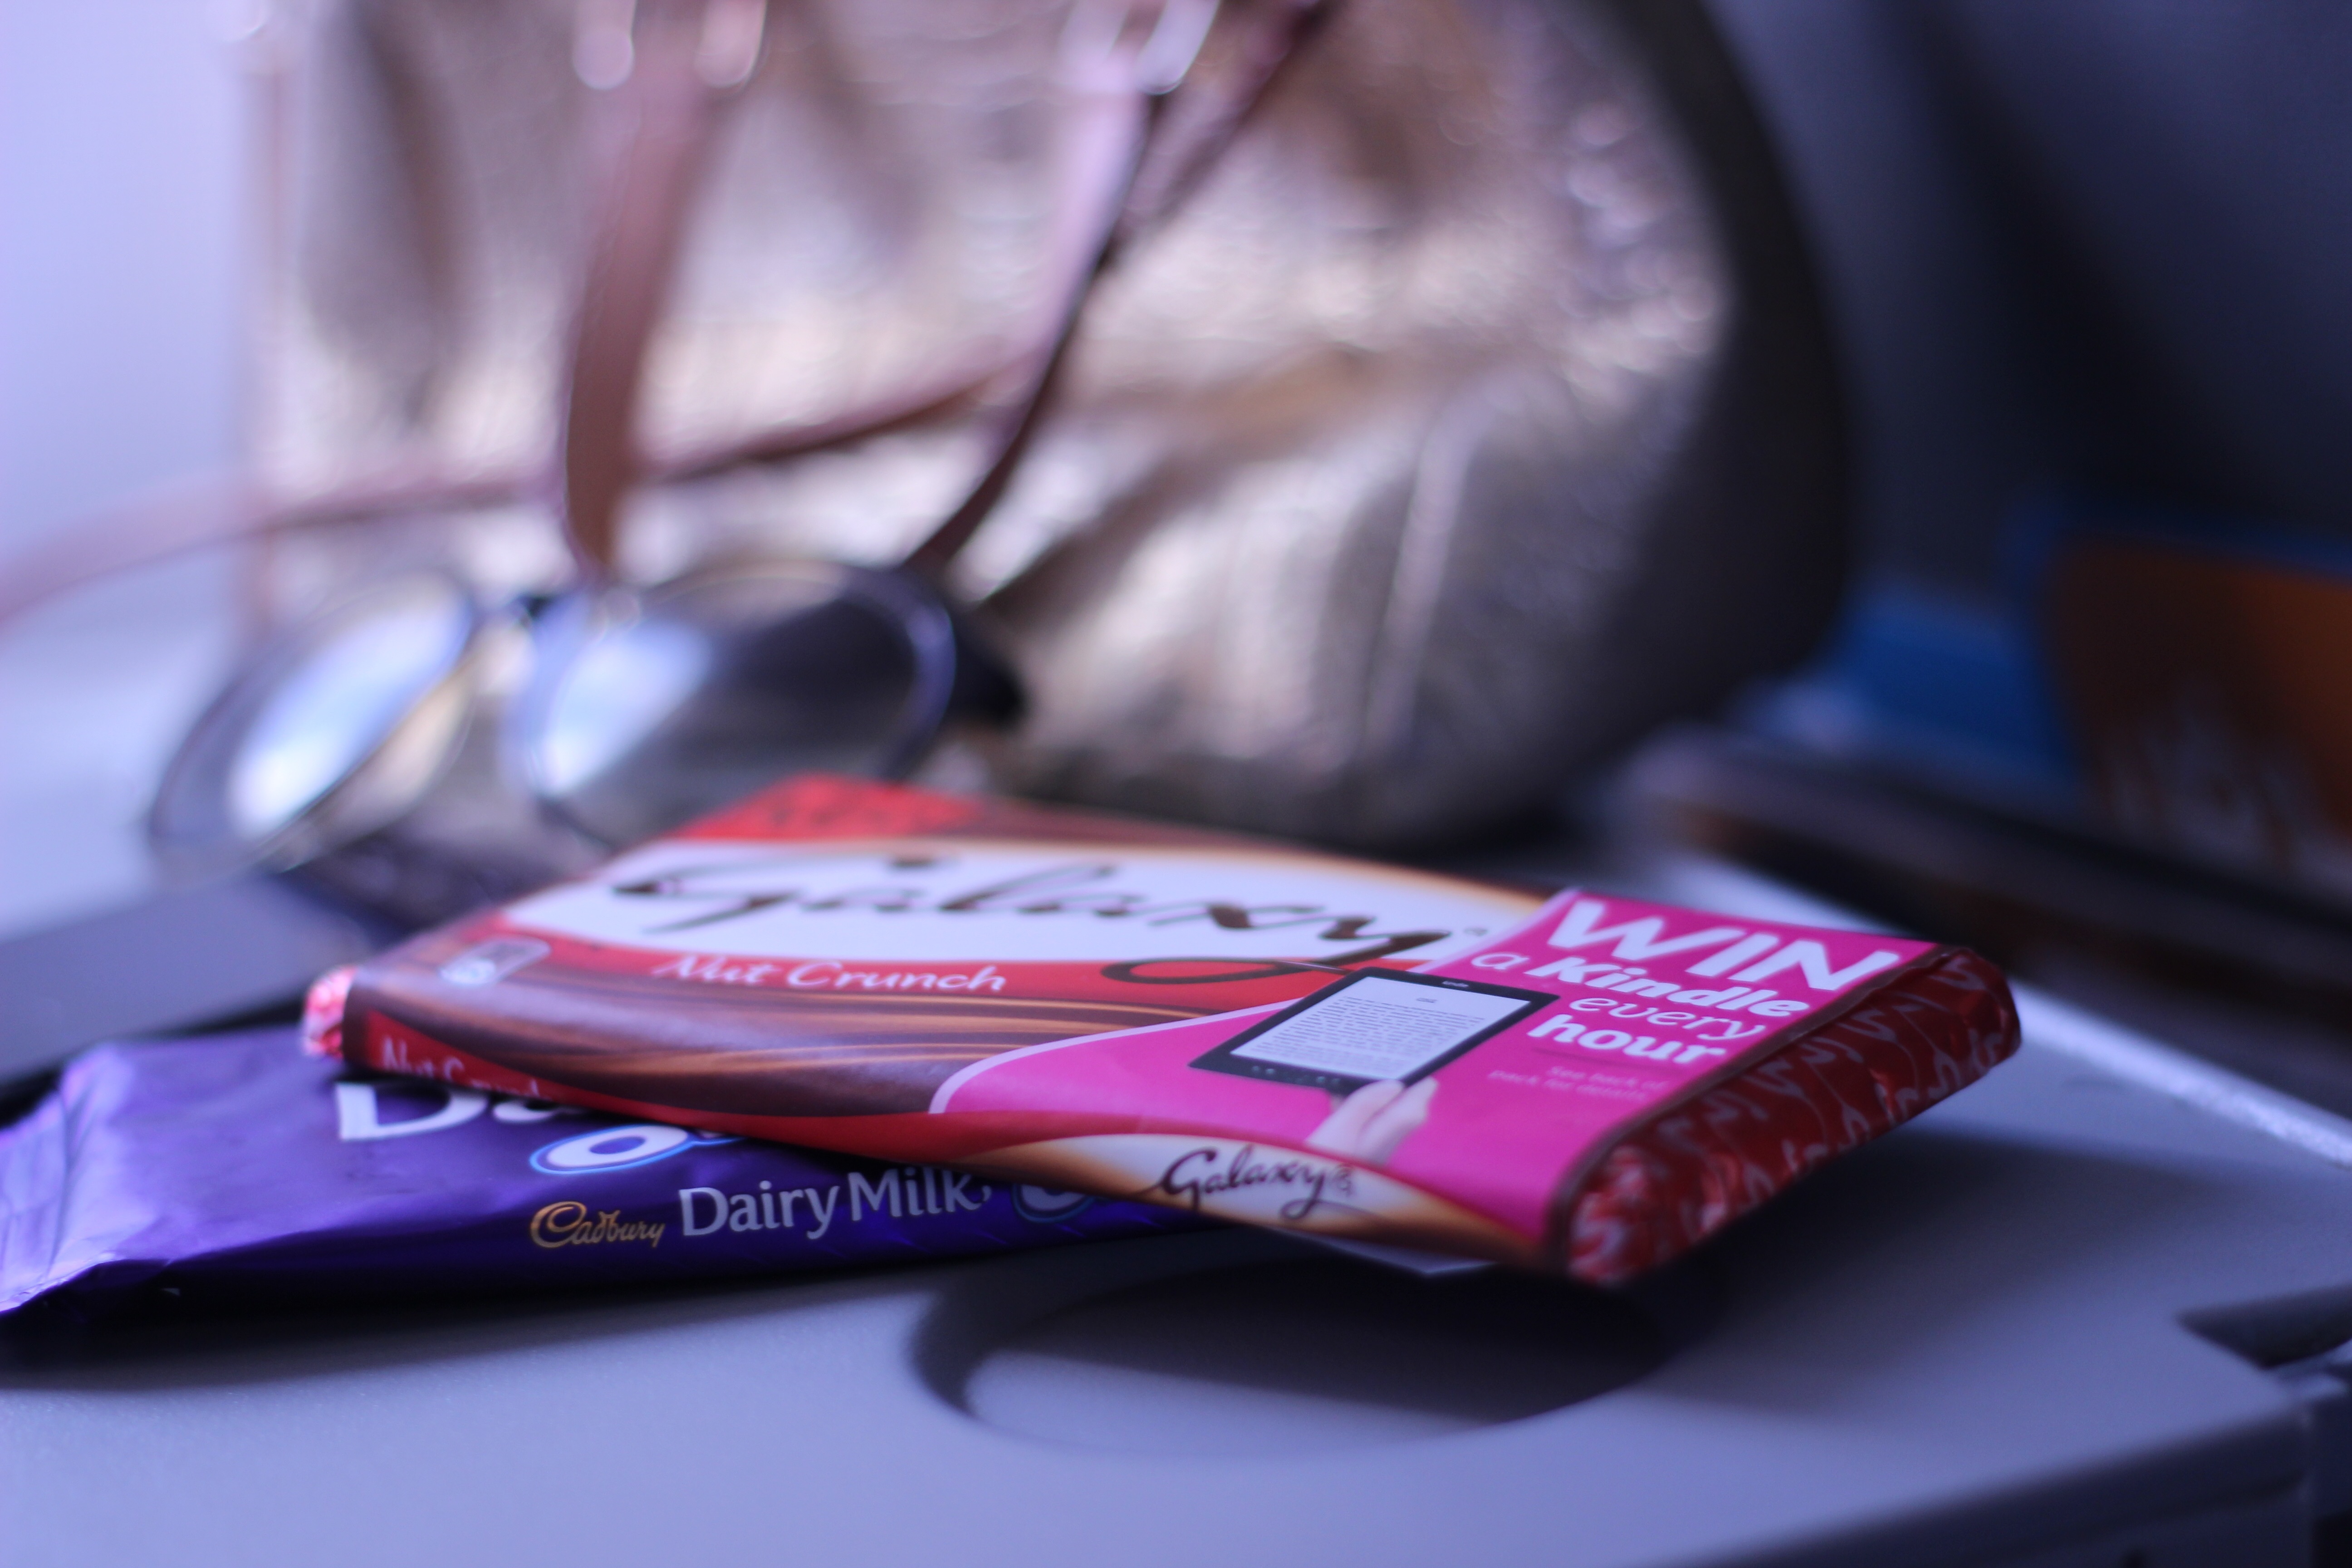
sweet, food, romantic, pink, chocolate, dessert, glasses, candy, treat, wrapped, sense, cadbury